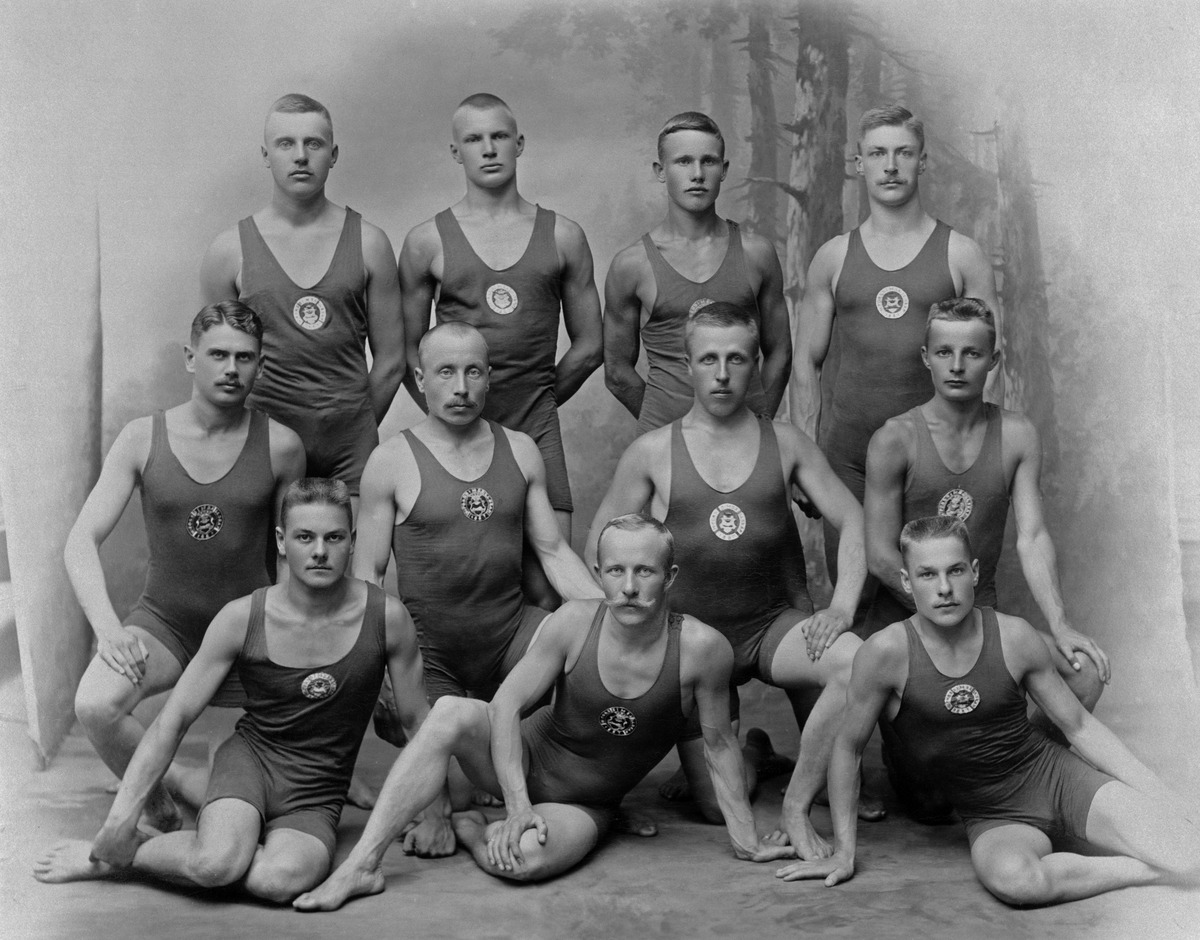
Helsingfors Simsällskap, ryhmäkuva
sisällön kuvaus: Helsingfors Simsällskap, ryhmäkuva. Eturivissä 1. vas. Wetzell, 2. vas. insinööri Westerholm, keskirivissä 1. vas. insinööri Rosenbröijer. mustavalkoinen
Ajankohta: kuvausaika 1907
Aiheet: Rosenbröijer, Westerholm,  ,, Wetzell, urheiluvaatteet uimapuvut, urheiluseurat